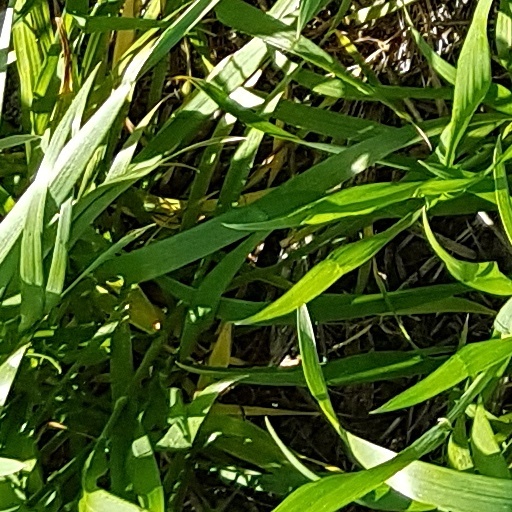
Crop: wheat